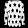
Label: Pullover